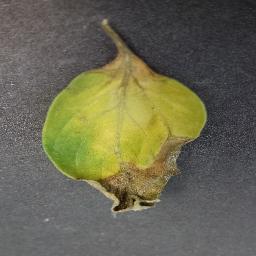
Label: Tomato___Late_blight